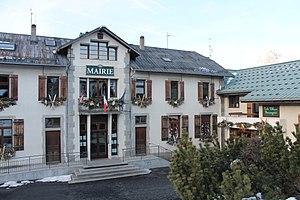
Mairie (à gauche), bâtiment de 1905, et l'école primaire de Beauregard de Combloux
Combloux est une commune française située dans le département de la Haute-Savoie, en région Auvergne-Rhône-Alpes. Village touristique de montagne, appartenant à la province historique du Faucigny et à l'actuelle communauté de communes Pays du Mont-Blanc, elle compte 2 106 habitants en 2017.